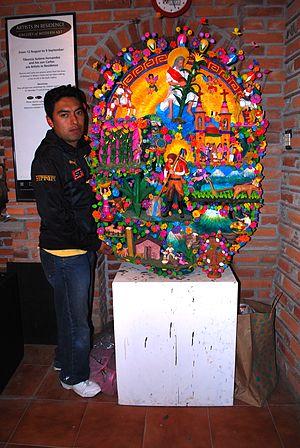
La famille Soteno de Metepec est l'une des principales familles d'artisans céramistes spécialisés dans les sculptures appelées « Arbres de Vie » qui ont fait de la ville située dans l'État de Mexico un des principaux centres céramiques du Mexique. L'arbre de vie est une sculpture colorée compliquée qui est développée à partir de la création de chandeliers. L'importance de la famille commence avec Modesta Fernández Mata, la mère, la grand-mère et l'arrière-grand-mère des potiers Soteno d'aujourd'hui, qui commence à expérimenter la fabrication d'objets plus décoratifs en plus des objets utilitaires. Les générations suivantes apprennent le métier et l'améliorent en travaillant avec les parents et les grands-parents dès l'enfance. Les deux membres les plus remarquables de la famille sont Tiburcio et Oscar, respectivement deuxième et troisième génération, qui remportent divers prix et dont les œuvres font partie de collections dans le monde entier.
L’artisanat et les arts populaires de l'État de Mexico recouvrent divers types d'articles artisanaux. Bien que ce territoire ne soit pas aussi bien documenté que le travail d'autres États, il s'y produit un certain nombre d'objets remarquables comme la poterie de Metepec, l'orfèvrerie du peuple Mazahua et divers textiles, dont des sarapes et des rebozos tissés à la main et des tapis noués. Il y a dix-sept traditions artisanales reconnues dans l'état, dont celles d'origine préhispanique et celles apportées par les Espagnols après la conquête. Avec l'industrialisation de l'état et l'augmentation de la concurrence des produits moins chers, la production artisanale diminue. Toutefois, un certain nombre d'organismes d'État s'efforcent de promouvoir ces traditions à l'intérieur et à l'extérieur du Mexique.